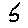
Label: 5